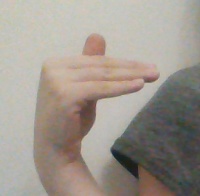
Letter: khaa